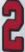
Number: 2